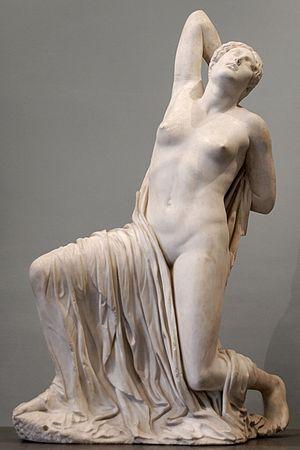
Niobide blessée. Marbre de Paros, œuvre grecque, vers 440 av. J.-C. Provenance
Le palais Massimo des Thermes est un palais du XIXᵉ siècle, situé à Rome, dans le quartier de Castro Pretorio, sur la Piazza dei Cinquecento, près de la gare Termini. Il doit son nom à la famille Massimo, qui en fut propriétaire, et aux thermes de Dioclétien, dont il est voisin.
Les Jardins de Salluste occupaient une vaste zone du nord-ouest de Rome, dans la vallée entre le Pincio et le Quirinal, dans l'actuel rione de Sallustiano. Ces jardins paysagers étaient la propriété de l'historien romain Salluste.
Dans la mythologie grecque, les Niobides sont les enfants d'Amphion et de Niobé, fille de Tantale. Leur mère s'étant vantée d'avoir eu plus d'enfants que Léto, mère d'Apollon et Artémis, les deux dieux les massacrent de leurs flèches.